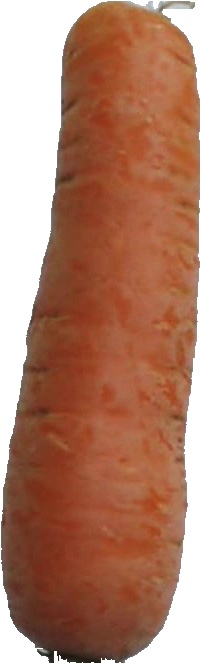
Label: carrot_1